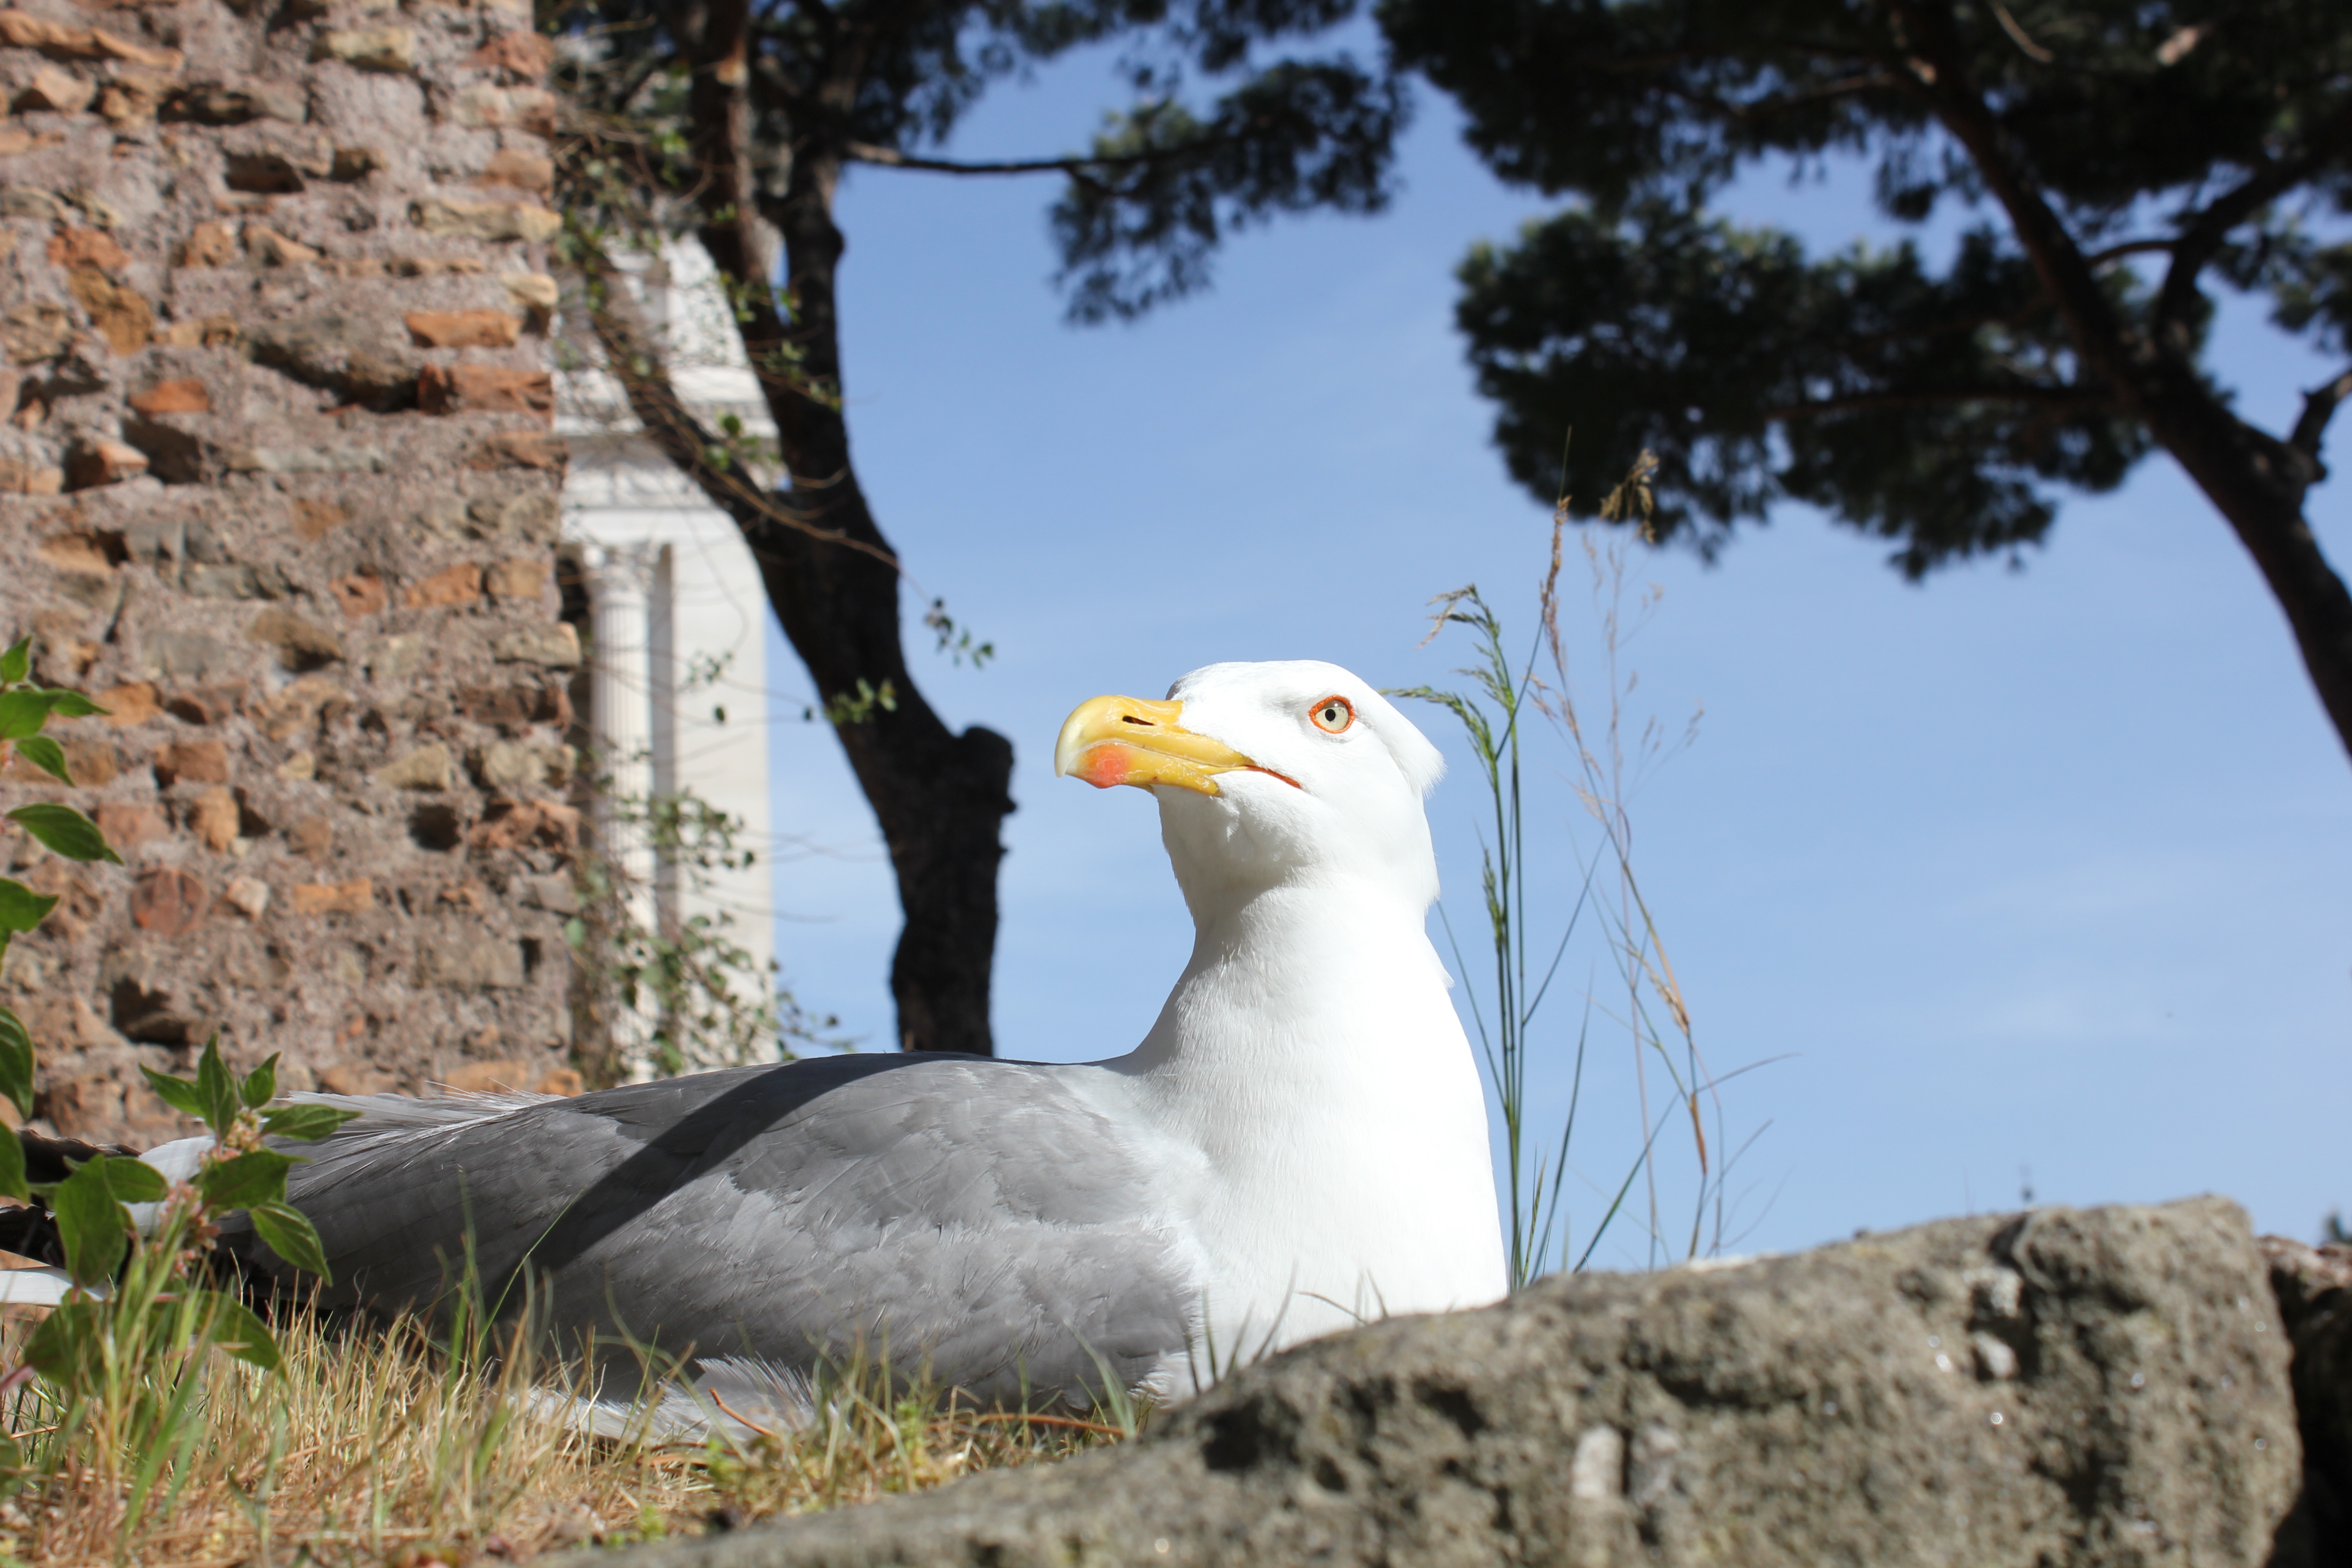
bird, seabird, wildlife, gull, beak, fauna, puffin, old town, rome, bricks, vertebrate, charadriiformes, the seagull, tarrock